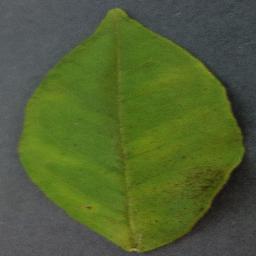
Label: Orange___Haunglongbing_(Citrus_greening)